John Lynch (American football)

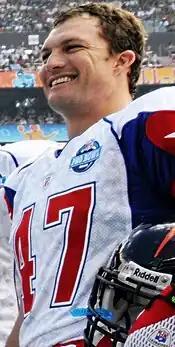
Lynch at the 2008 Pro Bowl as a member of the Denver Broncos

On March 22, 2004, the Denver Broncos signed Lynch to a three-year, $9 million contract as an unrestricted free agent. He signed a free agent contract with the Broncos despite being courted by the two-time defending Super Bowl Champion New England Patriots. Lynch also received an offer from the New York Jets but opted not to reunite with head coach Herm Edwards who had previously been his defensive backs coach with the Buccaneers.